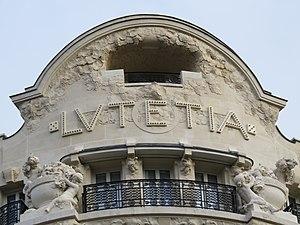
L'hôtel Lutetia est un hôtel de luxe du 6ᵉ arrondissement de Paris, situé au nᵒ 45 boulevard Raspail, à l'angle de la rue de Sèvres, dans le quartier Saint-Germain-des-Près. Ouvert en 1910, il est depuis le 1ᵉʳ août 2010 la propriété du groupe israélien Alrov et est géré par la marque The Set. Fermé en 2014 pour rénovation conduites par l'architecte Jean-Michel Wilmotte, il rouvre ses portes le 12 juillet 2018.